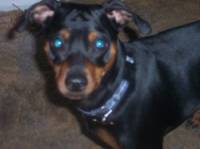
Animal: dog
Breed: miniature_pinscher